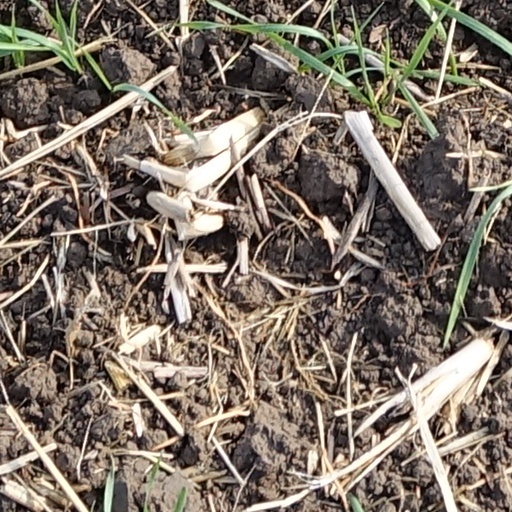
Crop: wheat